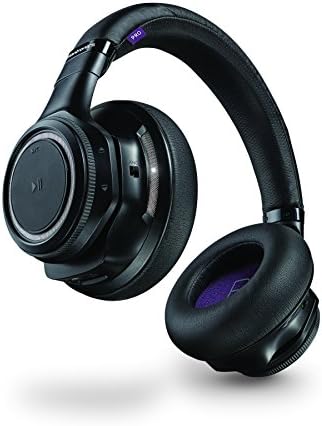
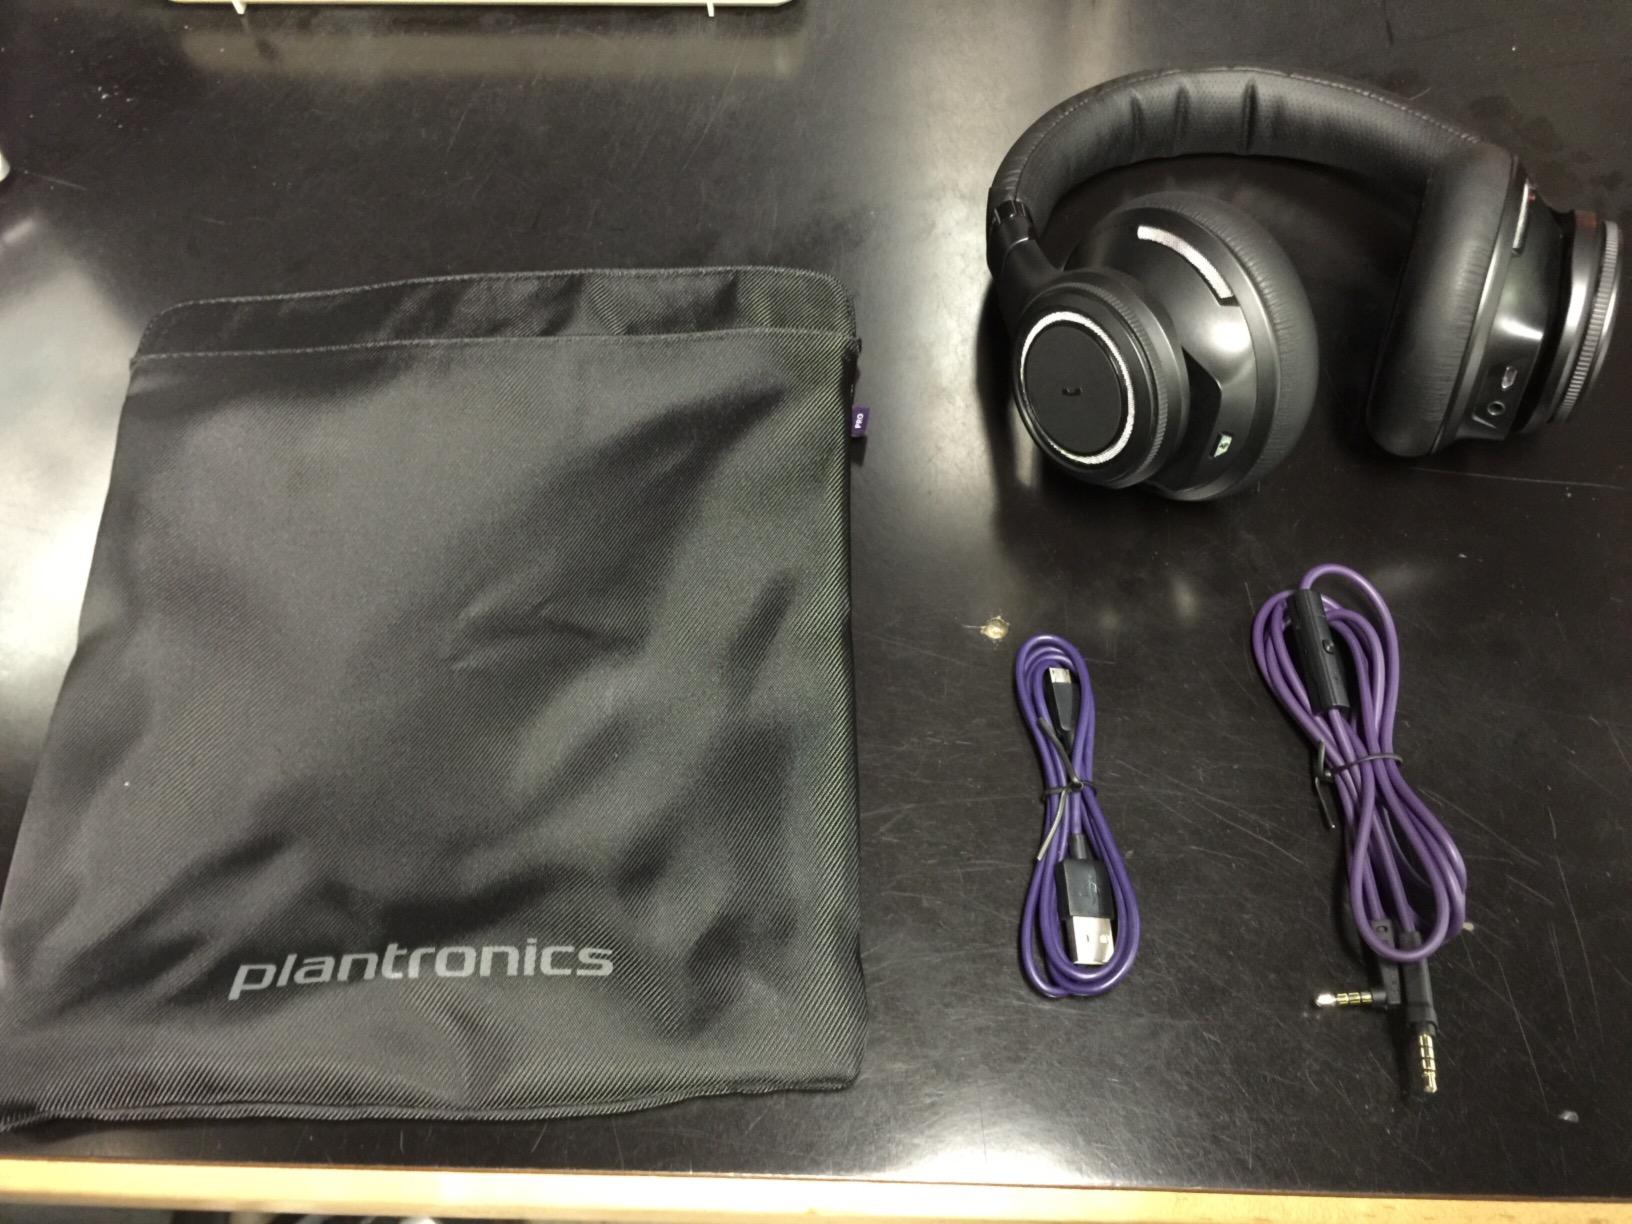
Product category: headphones
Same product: yes